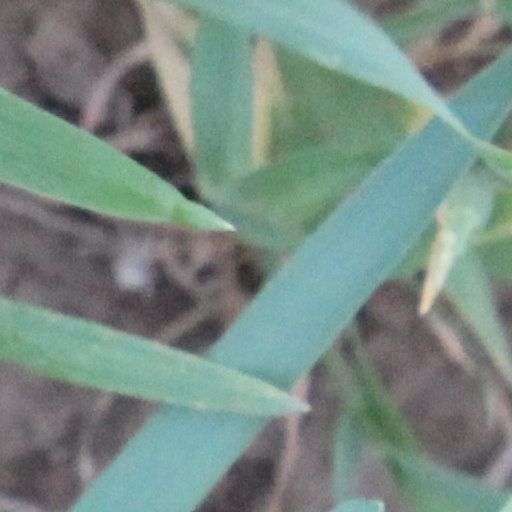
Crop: wheat